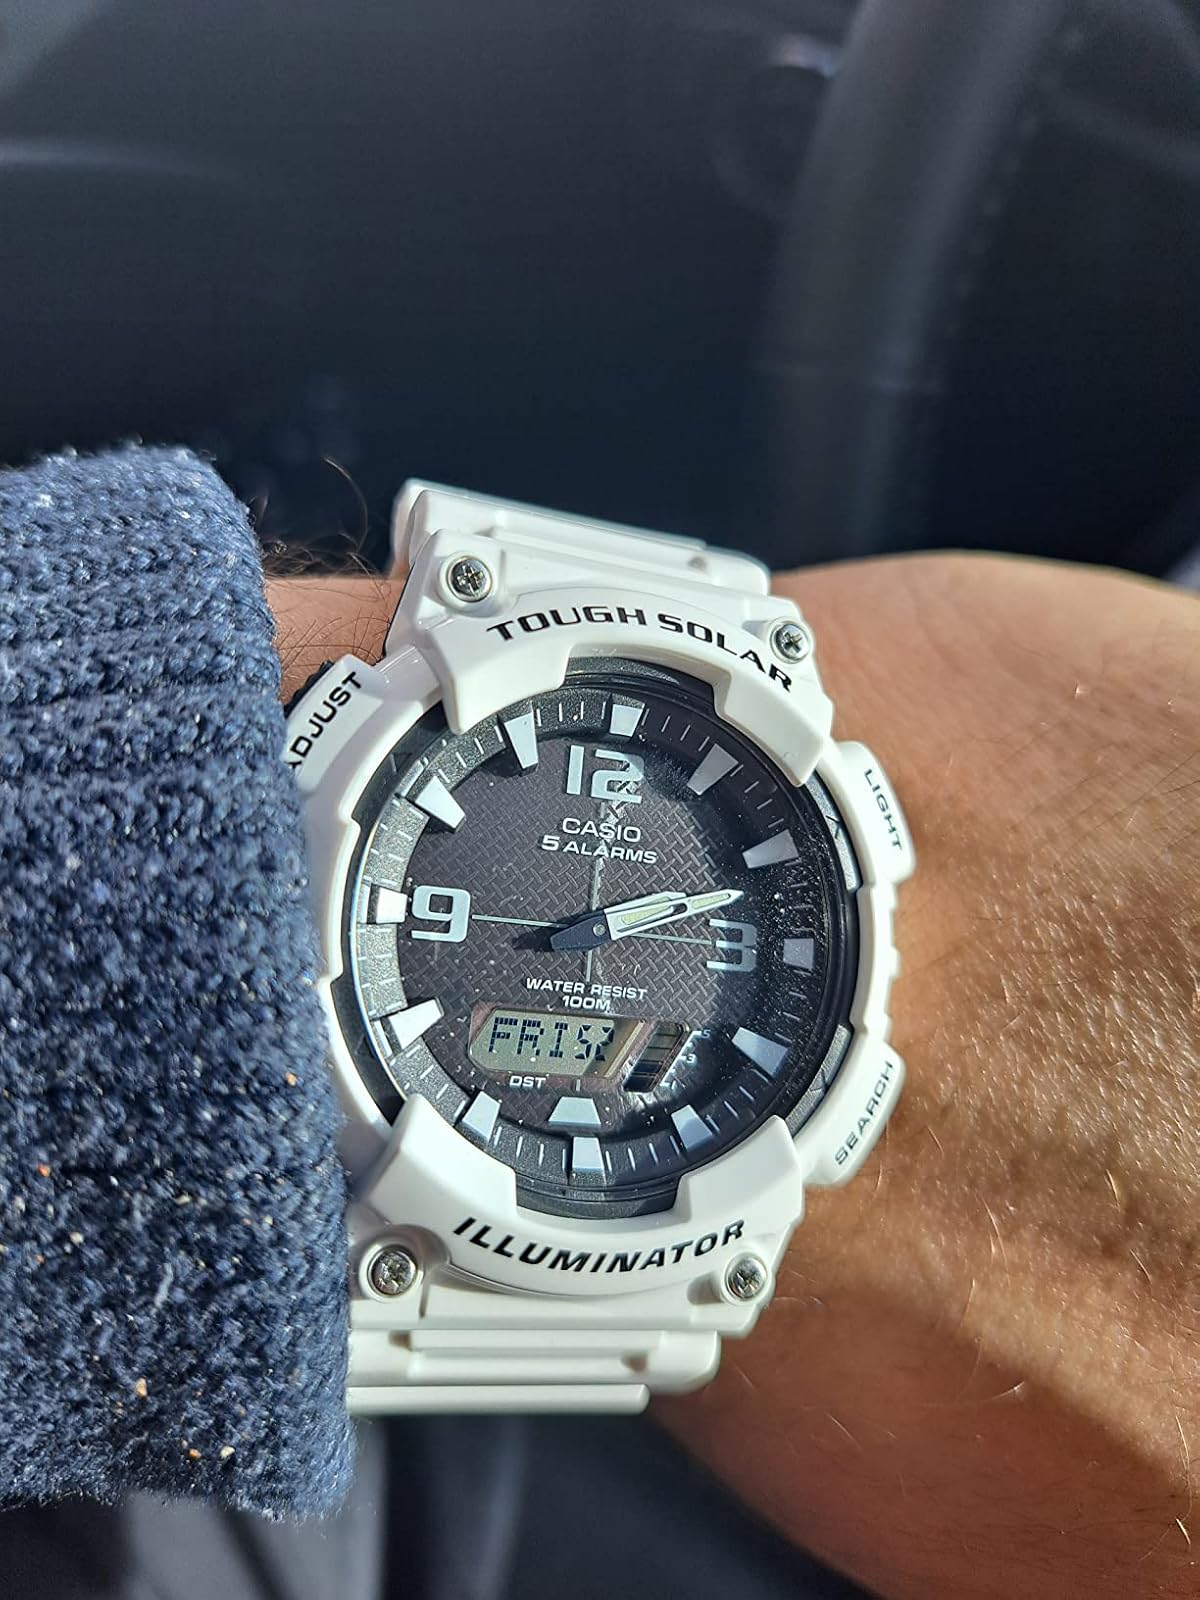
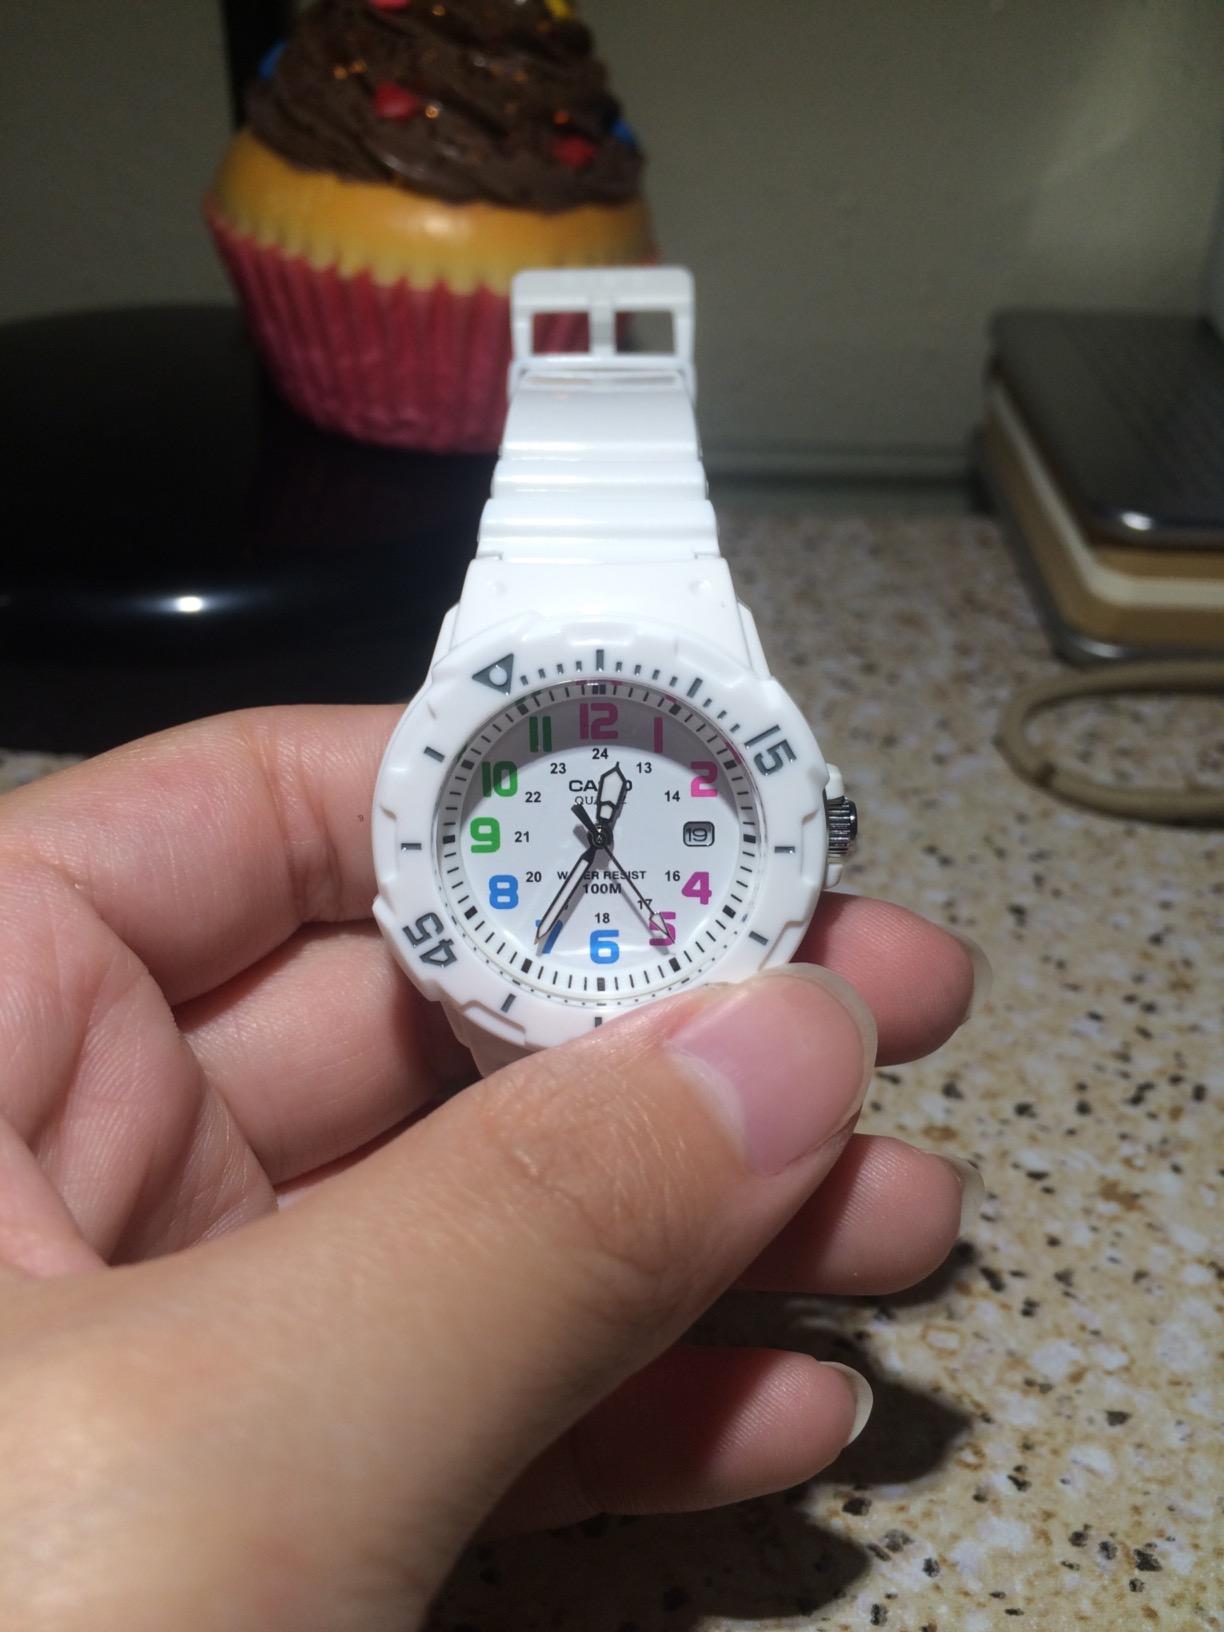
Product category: accessories_watch
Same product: no